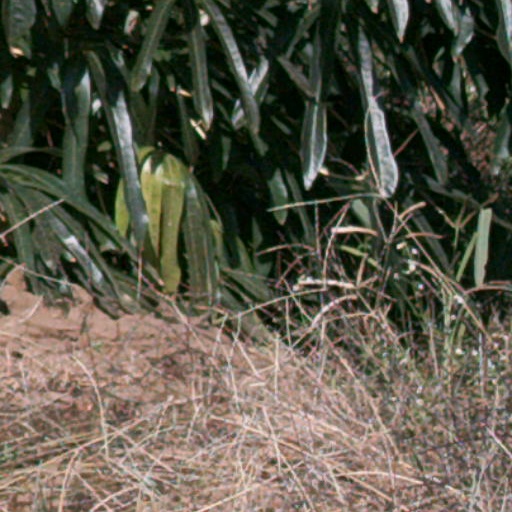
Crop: cassava